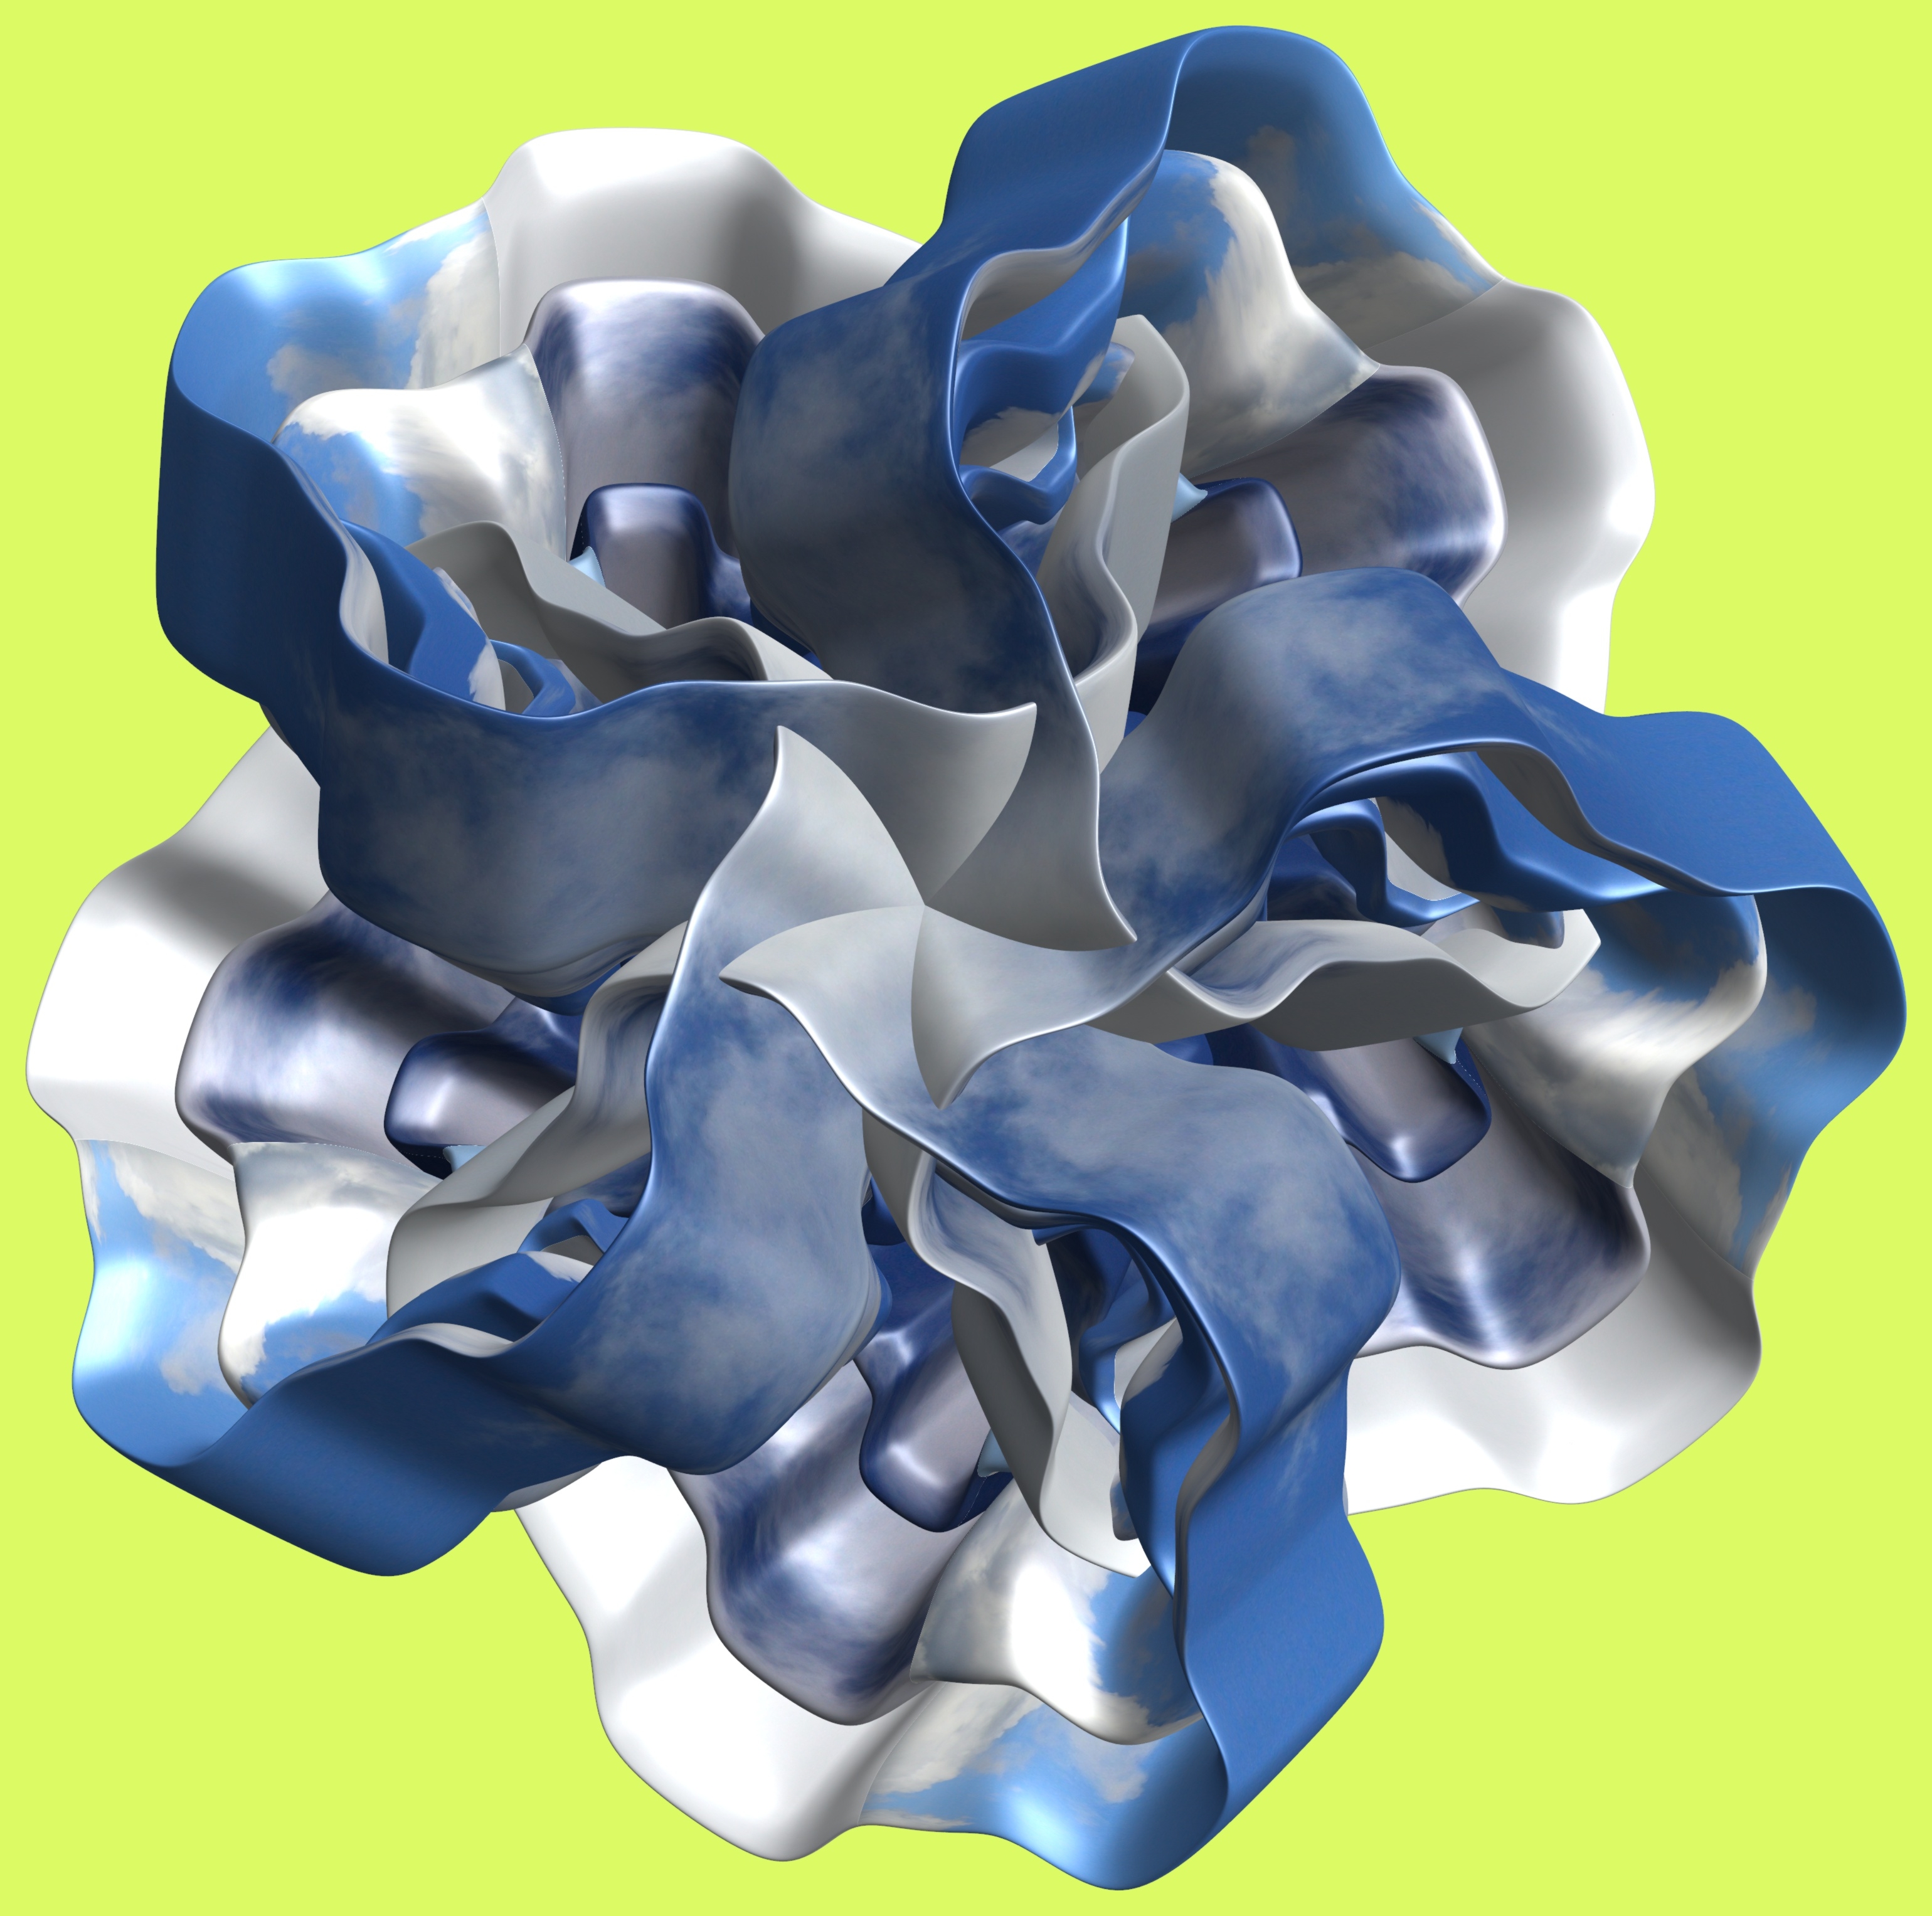
structure, texture, flower, petal, pattern, blue, human body, illustration, design, symmetry, 3d, graphic, organ, torus, mathematica, cg, parametricplot3d, code, program, algorithm, mapping